Alley of Magdeburg rights

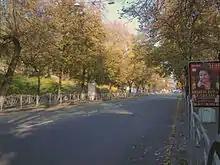

Alley of Magdeburg rights (Aleya Mahdeburzkoho prava) is a street in central Kyiv, the capital of Ukraine.